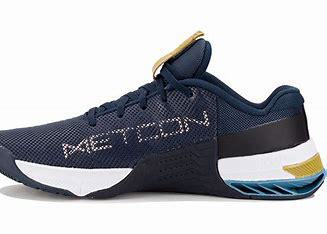
Brand: Nike
Model: Metcon 8